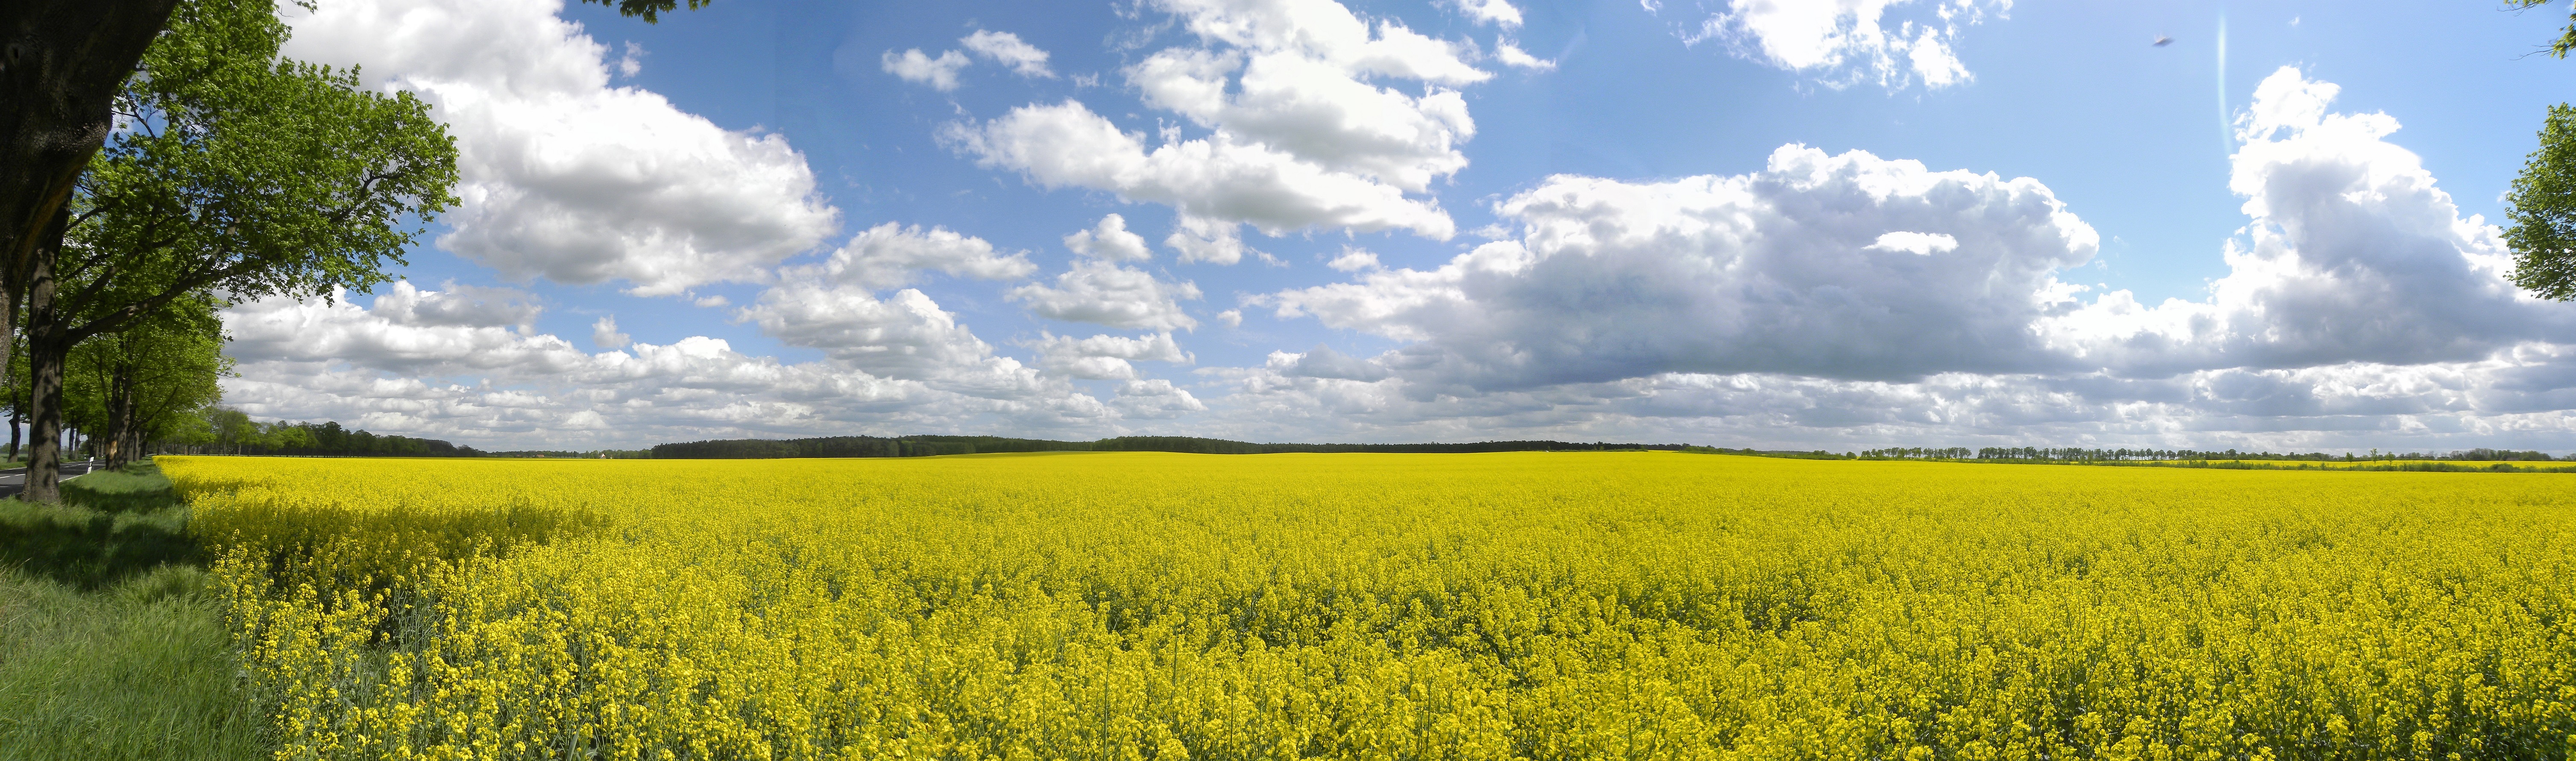
blossom, plant, field, meadow, prairie, flower, bloom, panorama, food, spring, produce, vegetable, crop, agriculture, plain, rapeseed, grassland, canola, ecosystem, brassica, rape blossom, flowering plant, field of rapeseeds, grass family, land plant, mustard plant, mustard and cabbage family, brassica rapa